Victims of Nazi Germany

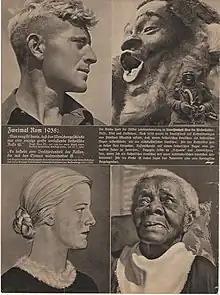
Nazi propaganda about the differences between German Aryans and blacks

During Operation Barbarossa (the Axis invasion of the Soviet Union), millions of Red Army prisoners of war were summarily executed in the field by German armies (the "Waffen SS" in particular), died under inhumane conditions in German prisoner of war camps, on death marches, or had been shipped to concentration camps for execution. The Germans killed an estimated 2.8 million Soviet POWs by starvation, exposure, and execution over an eight-month period in 1941–42. According to the U.S. Holocaust Memorial Museum, by the winter of 1941 "starvation and disease resulted in mass death of unimaginable proportions". 140,000-500,000 Soviet citizens and POWs were murdered in the concentration camps.